White Croats

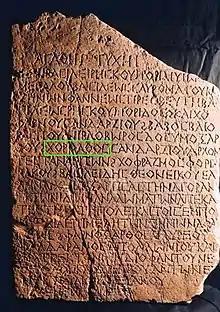
Tanais Tablets B containing the name Χοροάθος (Horoáthos).

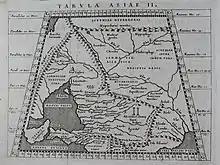
Ptolemaic map of Scythia, 1598. The "Horinei" are mentioned below Amazons.

It is generally believed that the Croatian ethnonym – "Hrvat", "Horvat" and "Harvat" – etymologically is not of Slavic origin, but a borrowing from Iranian languages. According to the most plausible theory by Max Vasmer, it derives from "*(fšu-)haurvatā-" (cattle guardian), more correctly Proto-Ossetian / Alanian *"xurvæt-" or *"xurvāt-", in the meaning of "one who guards" ("guardian, protector").